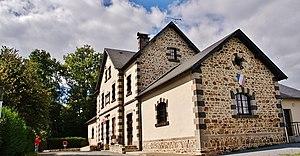
La Mairie
Latronche est une commune française située dans le département de la Corrèze en région Nouvelle-Aquitaine.